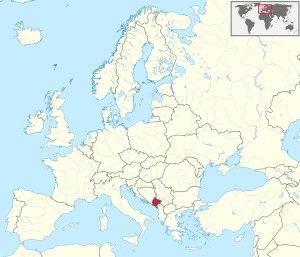
Cette liste commentée recense la mammalofaune au Monténégro. Elle répertorie les espèces de mammifères monténégrins actuels et celles qui ont été récemment classifiées comme éteintes. Cette liste comporte 110 espèces réparties en neuf ordres et 28 familles, dont deux sont « en danger critique d'extinction », une est « en danger », cinq sont « vulnérables », huit sont « quasi menacées » et trois ont des « données insuffisantes » pour être classées.